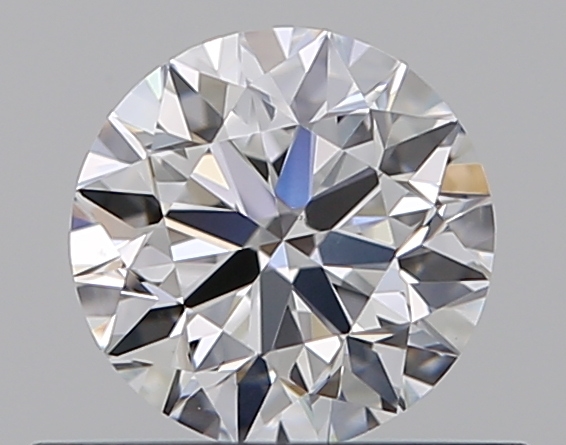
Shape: round
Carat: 0.5
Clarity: VS1
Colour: D
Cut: VG
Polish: EX
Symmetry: VG
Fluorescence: N
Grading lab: GIA
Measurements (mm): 4.96 x 5.01 x 3.19